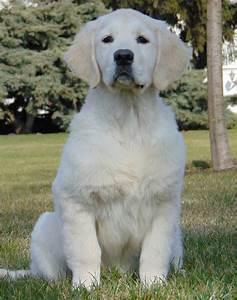
dog